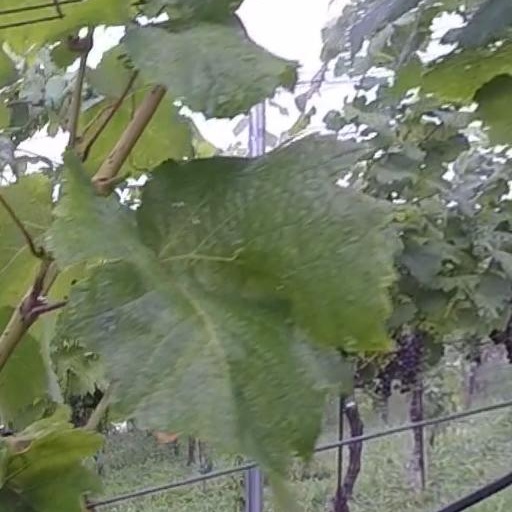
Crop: grape